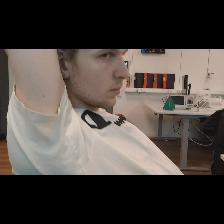
Label: Human